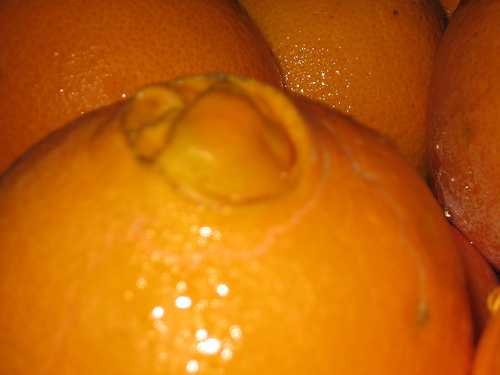
Label: Orange